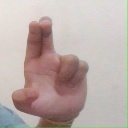
अक्षर: आ